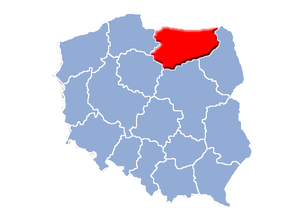
Województwo warmińsko-mazurskie
Voivodskabet Ermland-Masuriens beliggenhed i Polen
Województwo warmińsko-mazurskie er en administrativ del af det nordlige Polen, et af de 16 voivodskaber, der blev skabt, efter den administrative reform i 1999. Voivodskabets hovedstad er Olsztyn. Voivodskabet Ermland-Masurien har et areal på 24.191 km² og 1.422.737 indbyggere, befolkningstætheden er på 59 personer pr km².